Turacoverdin

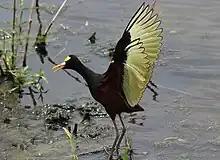
The green in the wings of the northern jacana may be due to turacoverdin

Turacin and turacoverdin are both found in four of the six genera of turacos. The subfamily Criniferinae is typically regarded as being devoid of the brighter pigments, although the genus "Corythaeola" does have a small stripe of turacoverdin on its breast. The remaining turaco genera are placed in the subfamily Musophaginae and are referred to as the turacin-bearing turacos. More than half of turaco species belong to the genus "Tauraco", and are all notable for being mostly a vivid green.